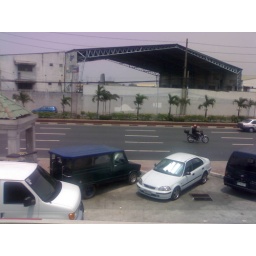
the road to the domestic airport. That big roof over there is a house for some airplanes